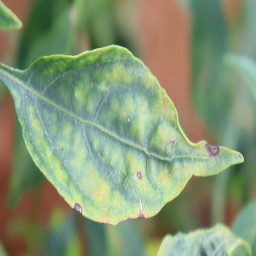
Label: cercospora